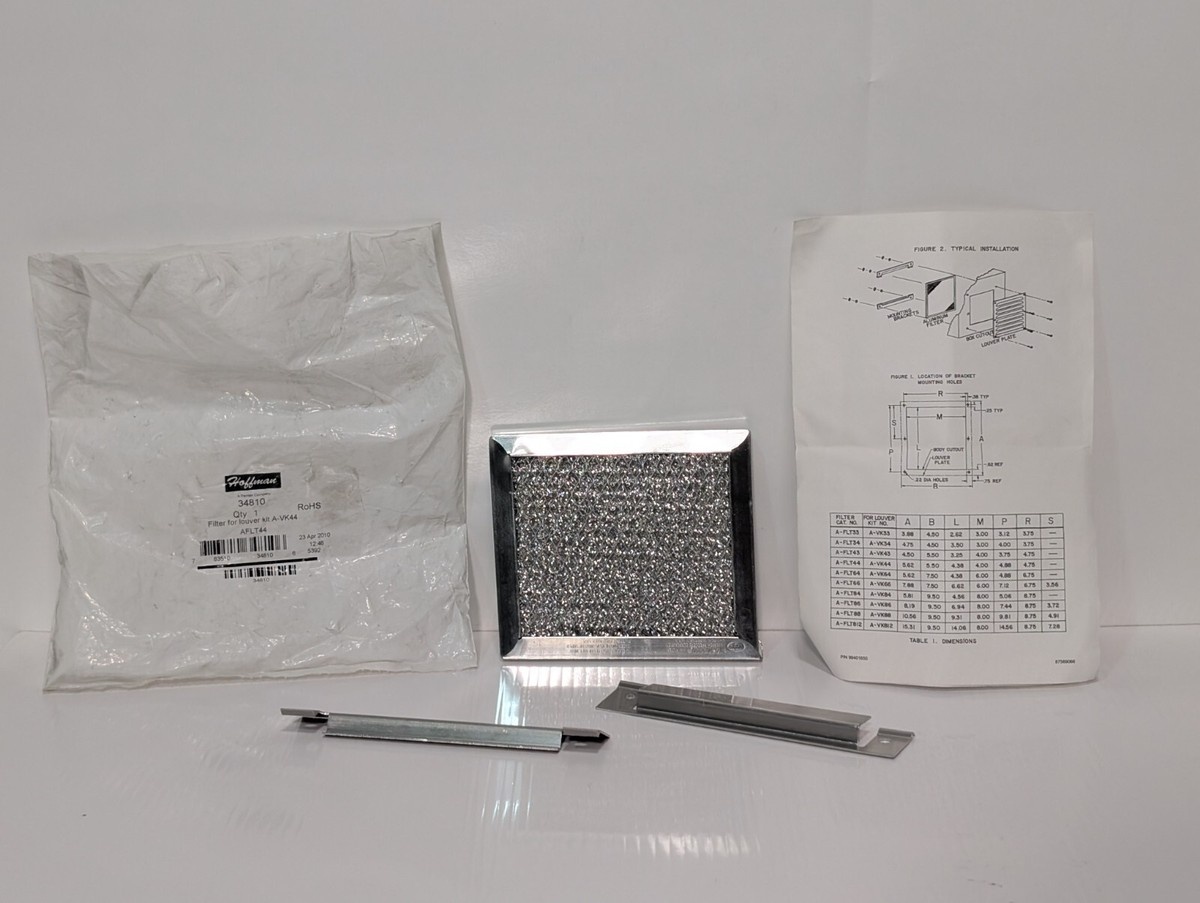
Hoffman AFLT44 Filter Kit for Louver Kit A-VK44, 4.97" x 4.25", 34810
📦 TIEMPOS DE ENVÍO Y ENTREGA Con el objetivo de garantizar que reciba siempre un producto de la más alta calidad, todos nuestros artículos son importados directamente desde nuestras bodegas principales en México y Estados Unidos. Algunas piezas pueden requerir despacho aduanero antes de su envío. ✅ Todos los costos de importación y envío a domicilio están incluidos en el precio. ⏱️ Tiempo estimado de entrega: • De 6 a 8 días hábiles (dependiendo de la zona postal), a partir de la confirmación del pago. • El 80 % de los envíos llega en aproximadamente 6 días hábiles. Utilizamos un rango máximo para evitar inconvenientes por posibles retrasos. 🛡️ GARANTÍA • Producto 100 % nuevo, en caja original de línea. • Garantía total: si no queda satisfecho, le reembolsamos el 100 % del dinero. 💼 PRECIOS ESPECIALES PARA EMPRESAS Y DISTRIBUIDORES Atendemos a empresas, distribuidores, contratistas, industrias, revendedores y brokers. Solicite su cotización personalizada: 🟢 WhatsApp | 📧 Correo ❓ PREGUNTAS FRECUENTES ¿Necesita más información sobre este producto? Haga clic en los botones "Cotización por WhatsApp" o "Cotización por correo" y con gusto le atenderemos. v1|116592969782|0
Brand: SPMX Solutions
Category: Home & Garden > Household Appliance Accessories > Air Conditioner Accessories > Air Conditioner Filters